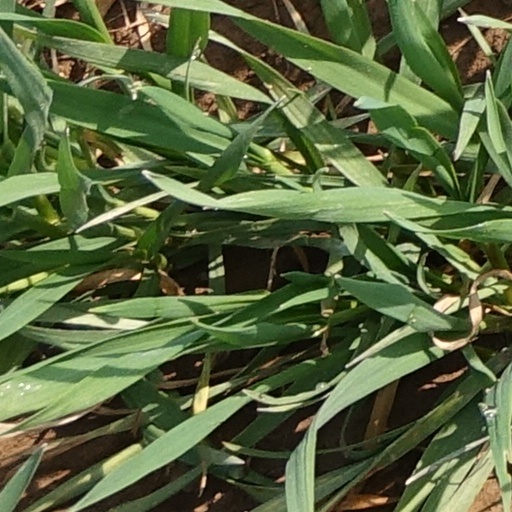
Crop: wheat